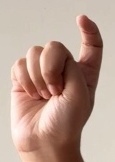
ASL sign: X